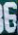
Number: 6